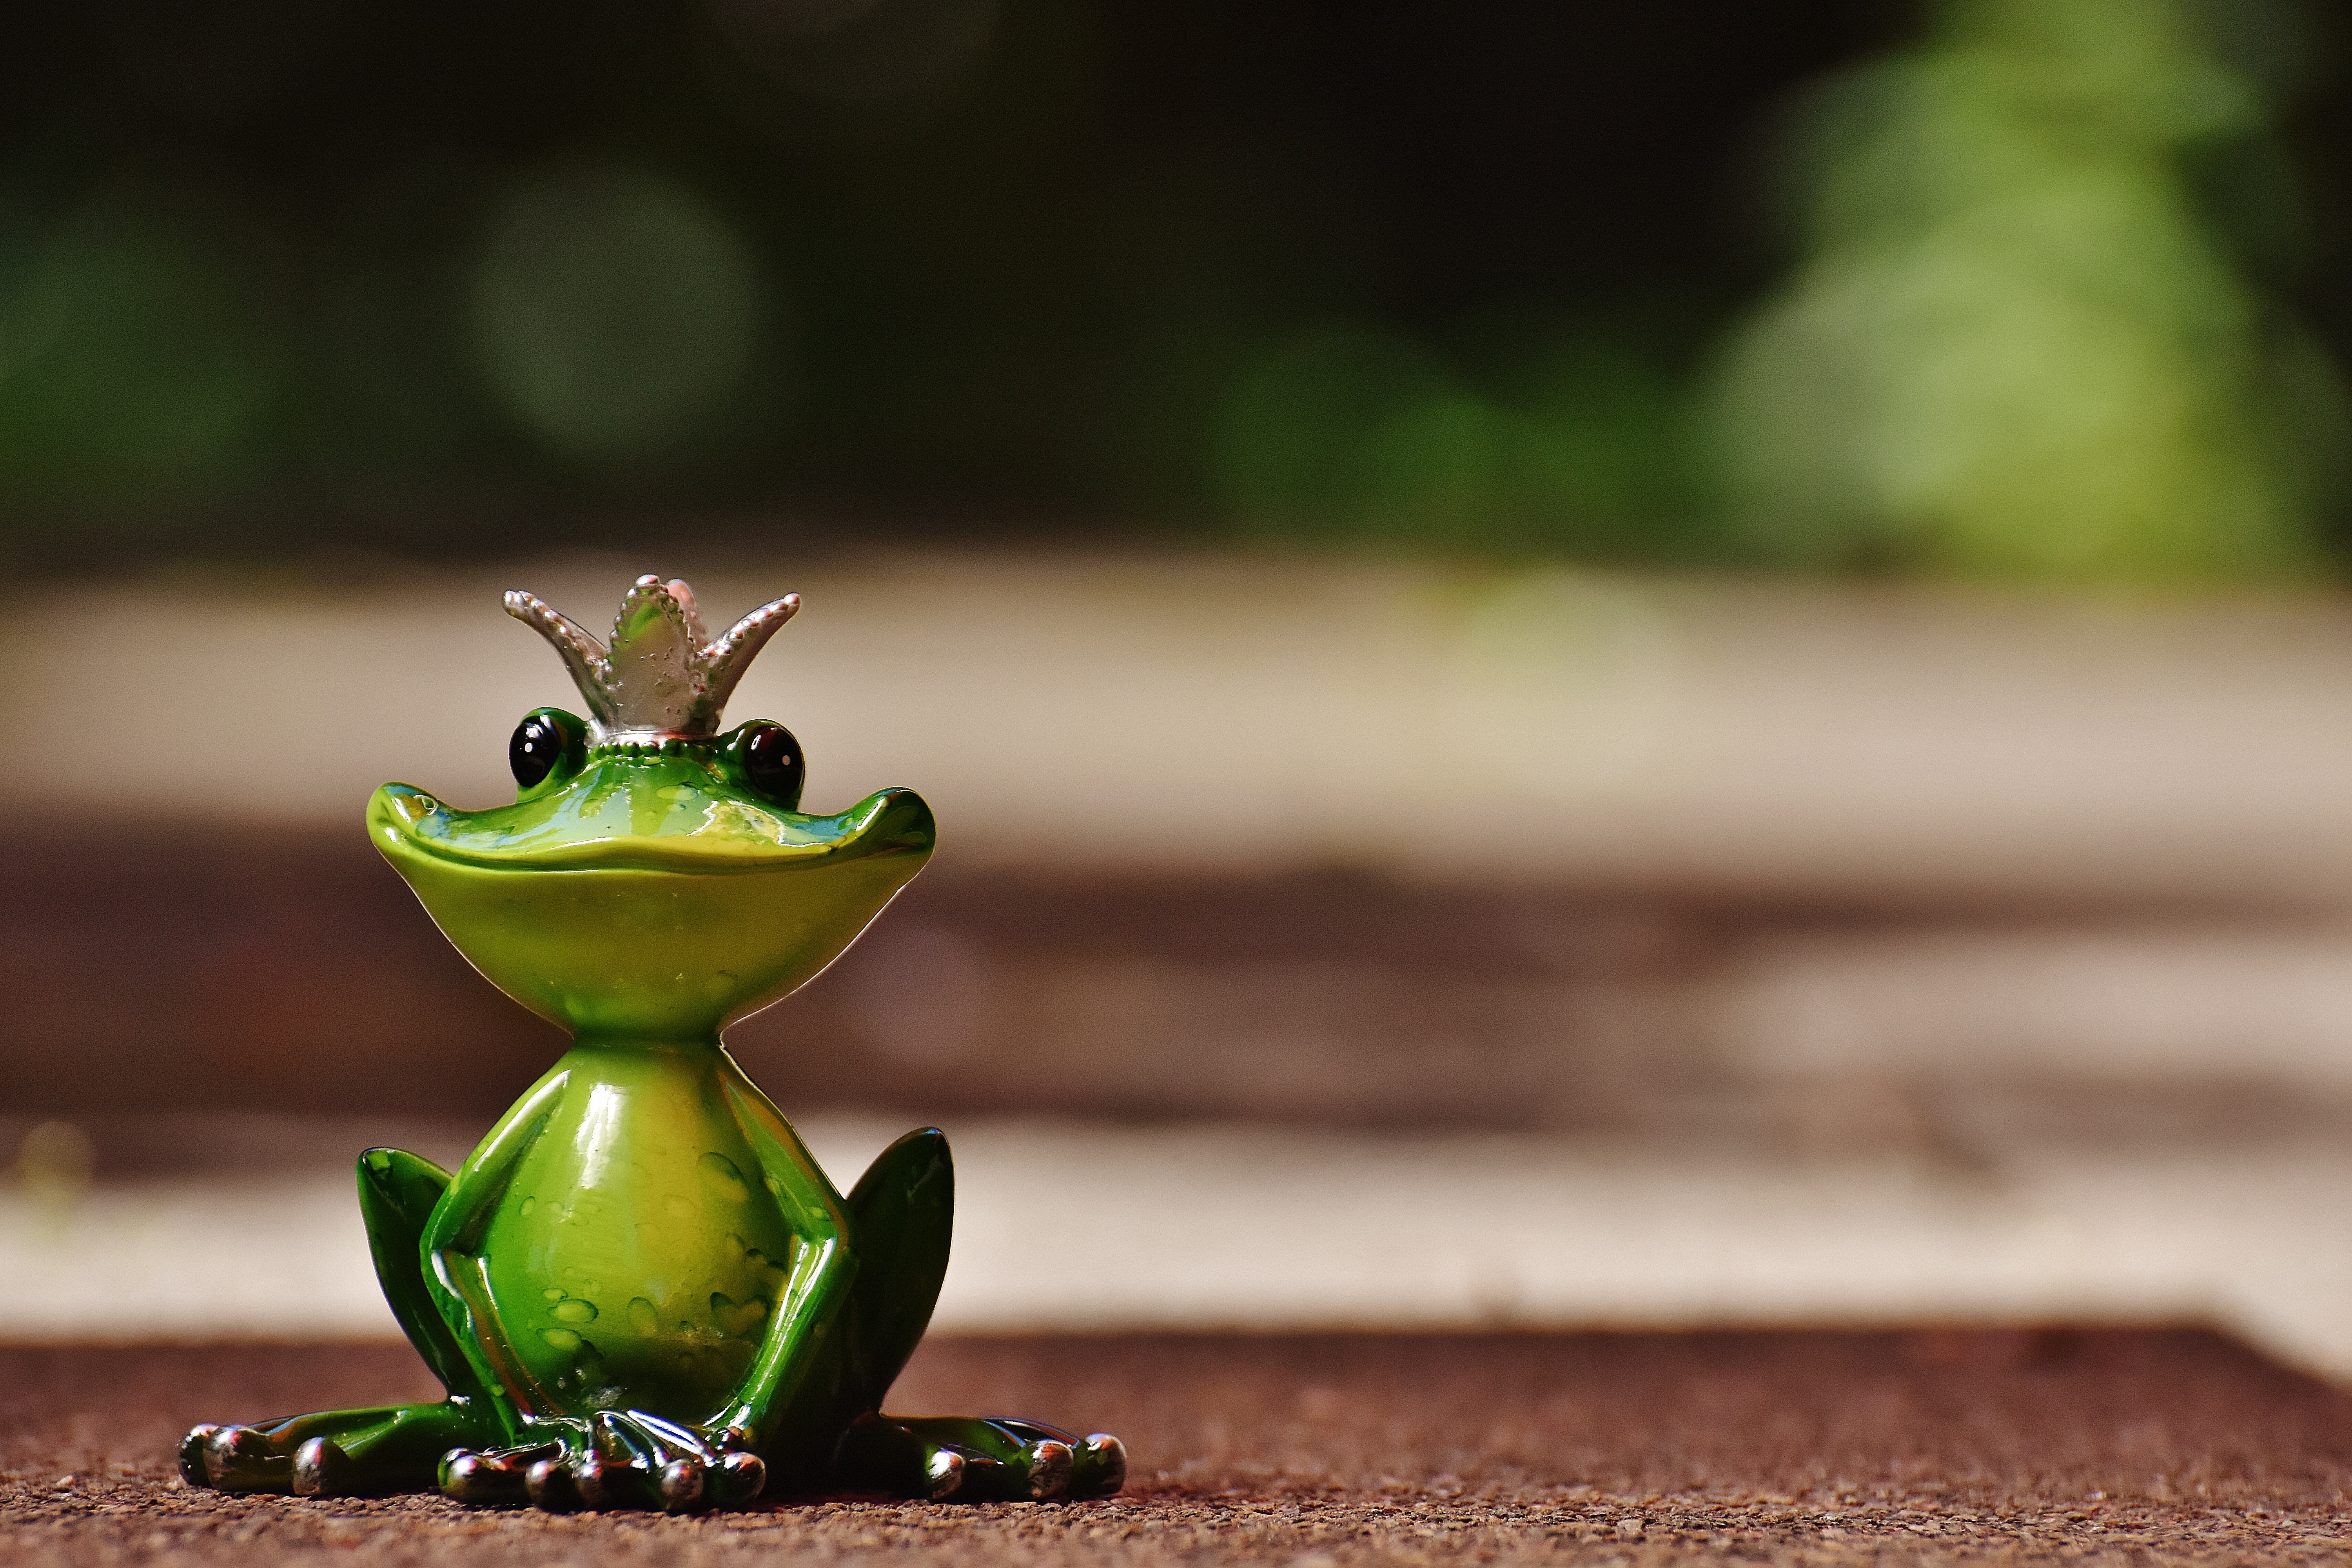
sweet, leaf, flower, cute, green, frog, amphibian, fauna, fig, tree frog, close up, crown, fun, funny, macro photography, frog prince